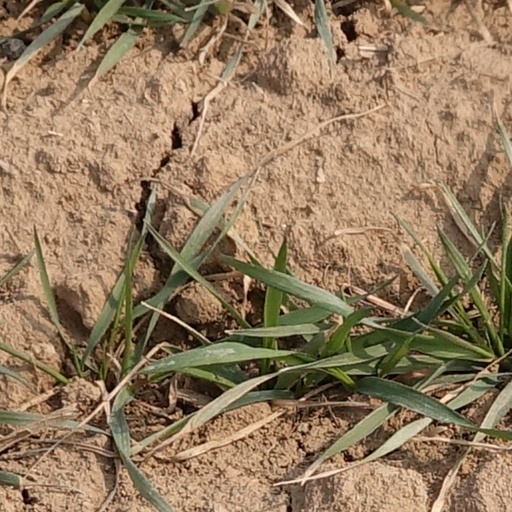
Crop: wheat